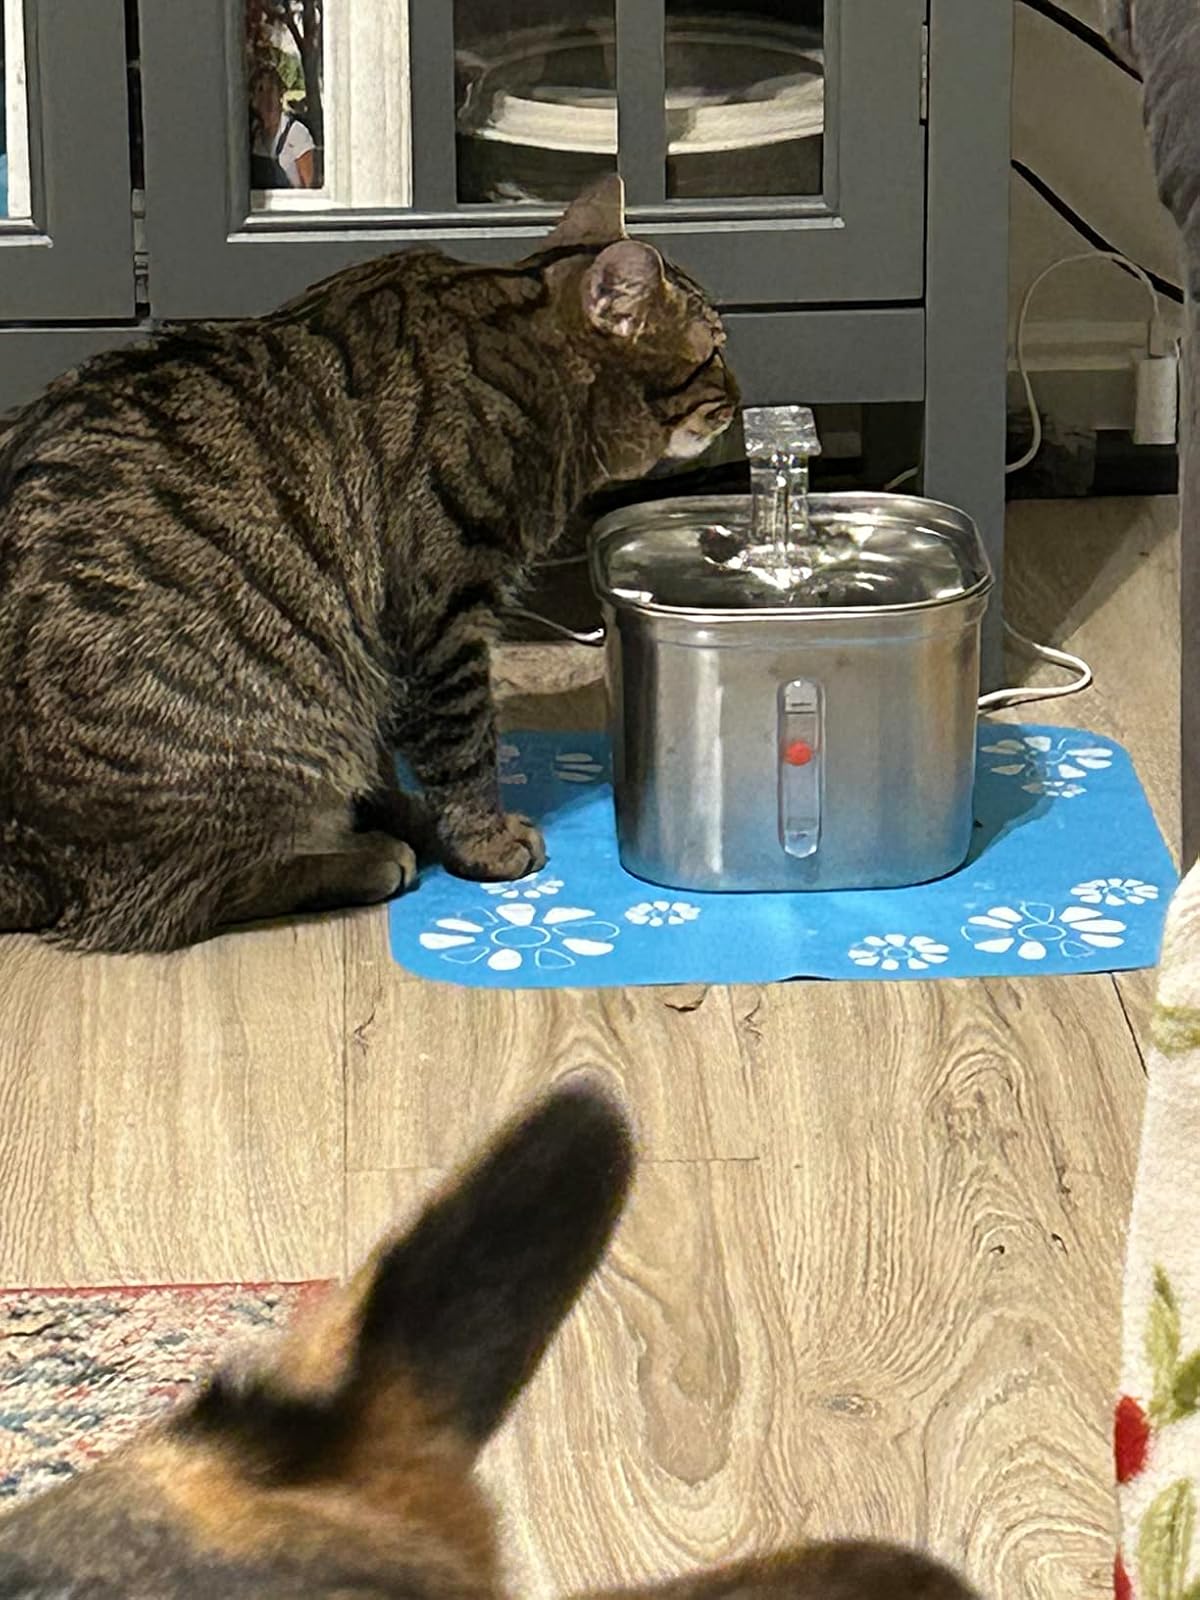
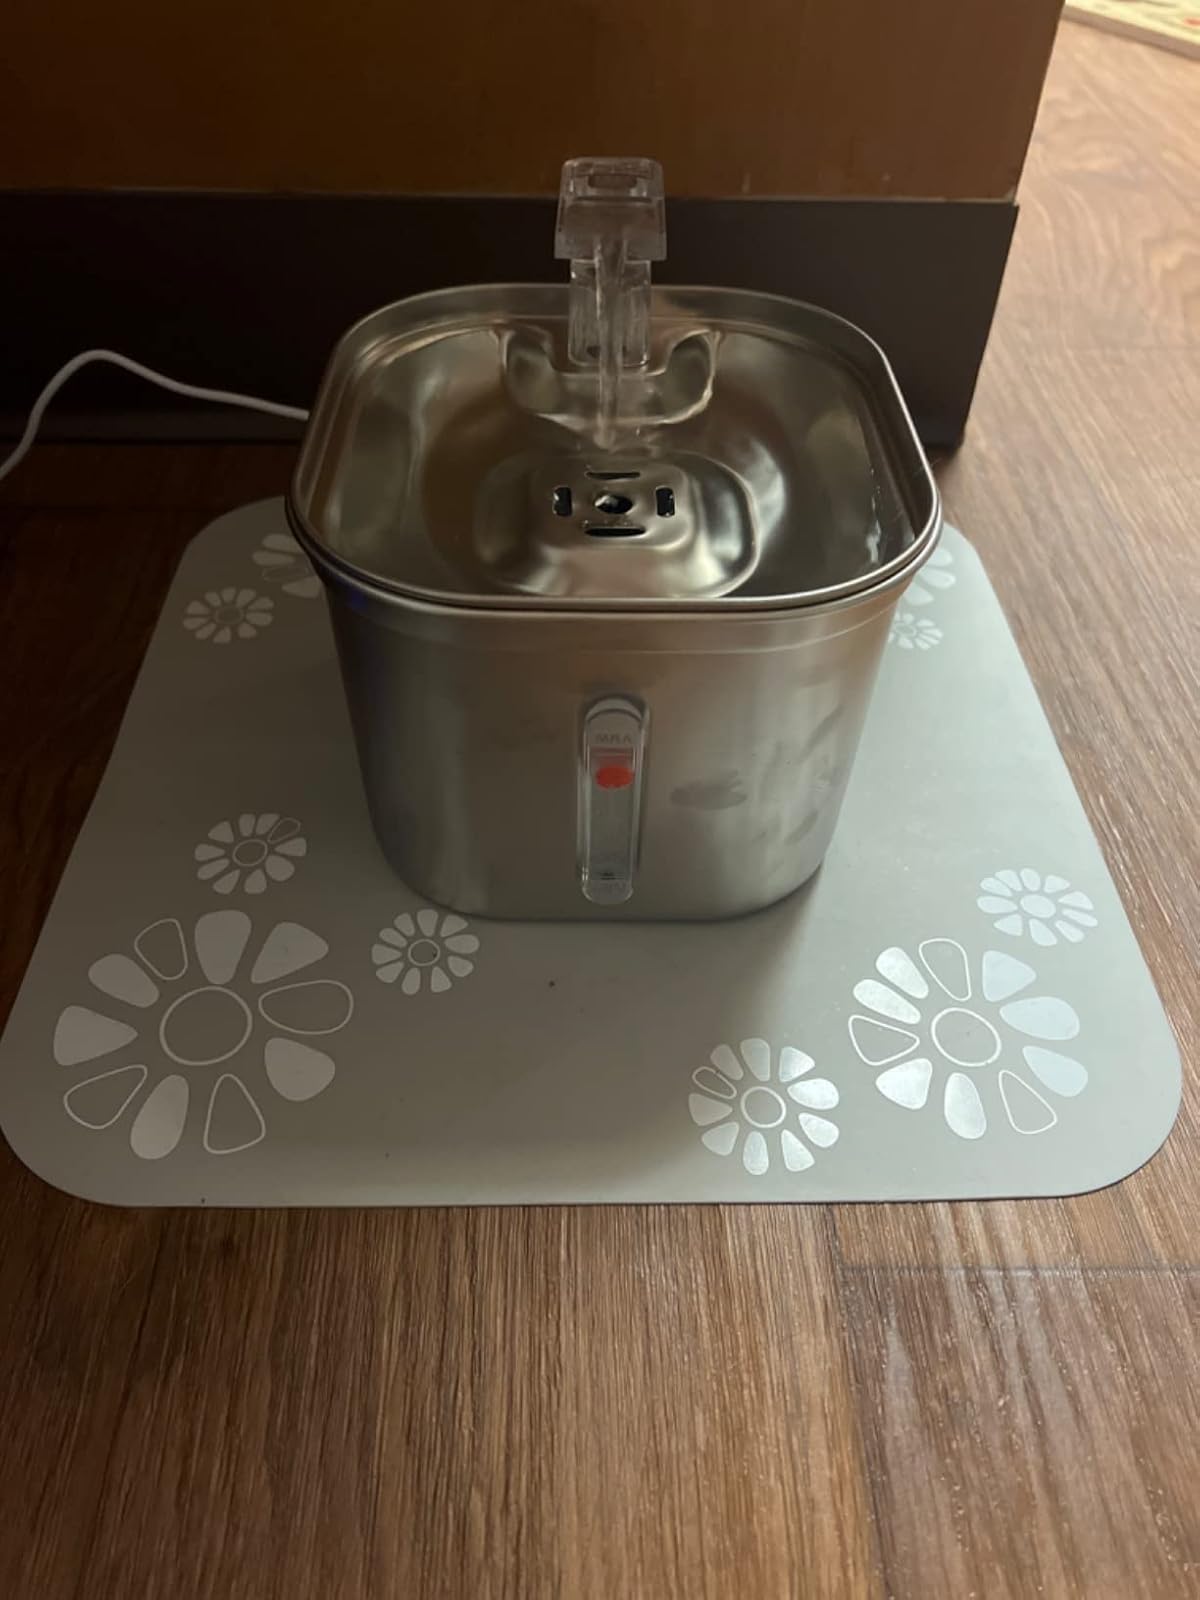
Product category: items_bowl
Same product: yes